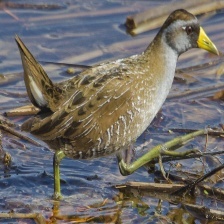
Species: SORA
Scientific name: PORZANA CAROLINA
ImageNet parent category: european_gallinule